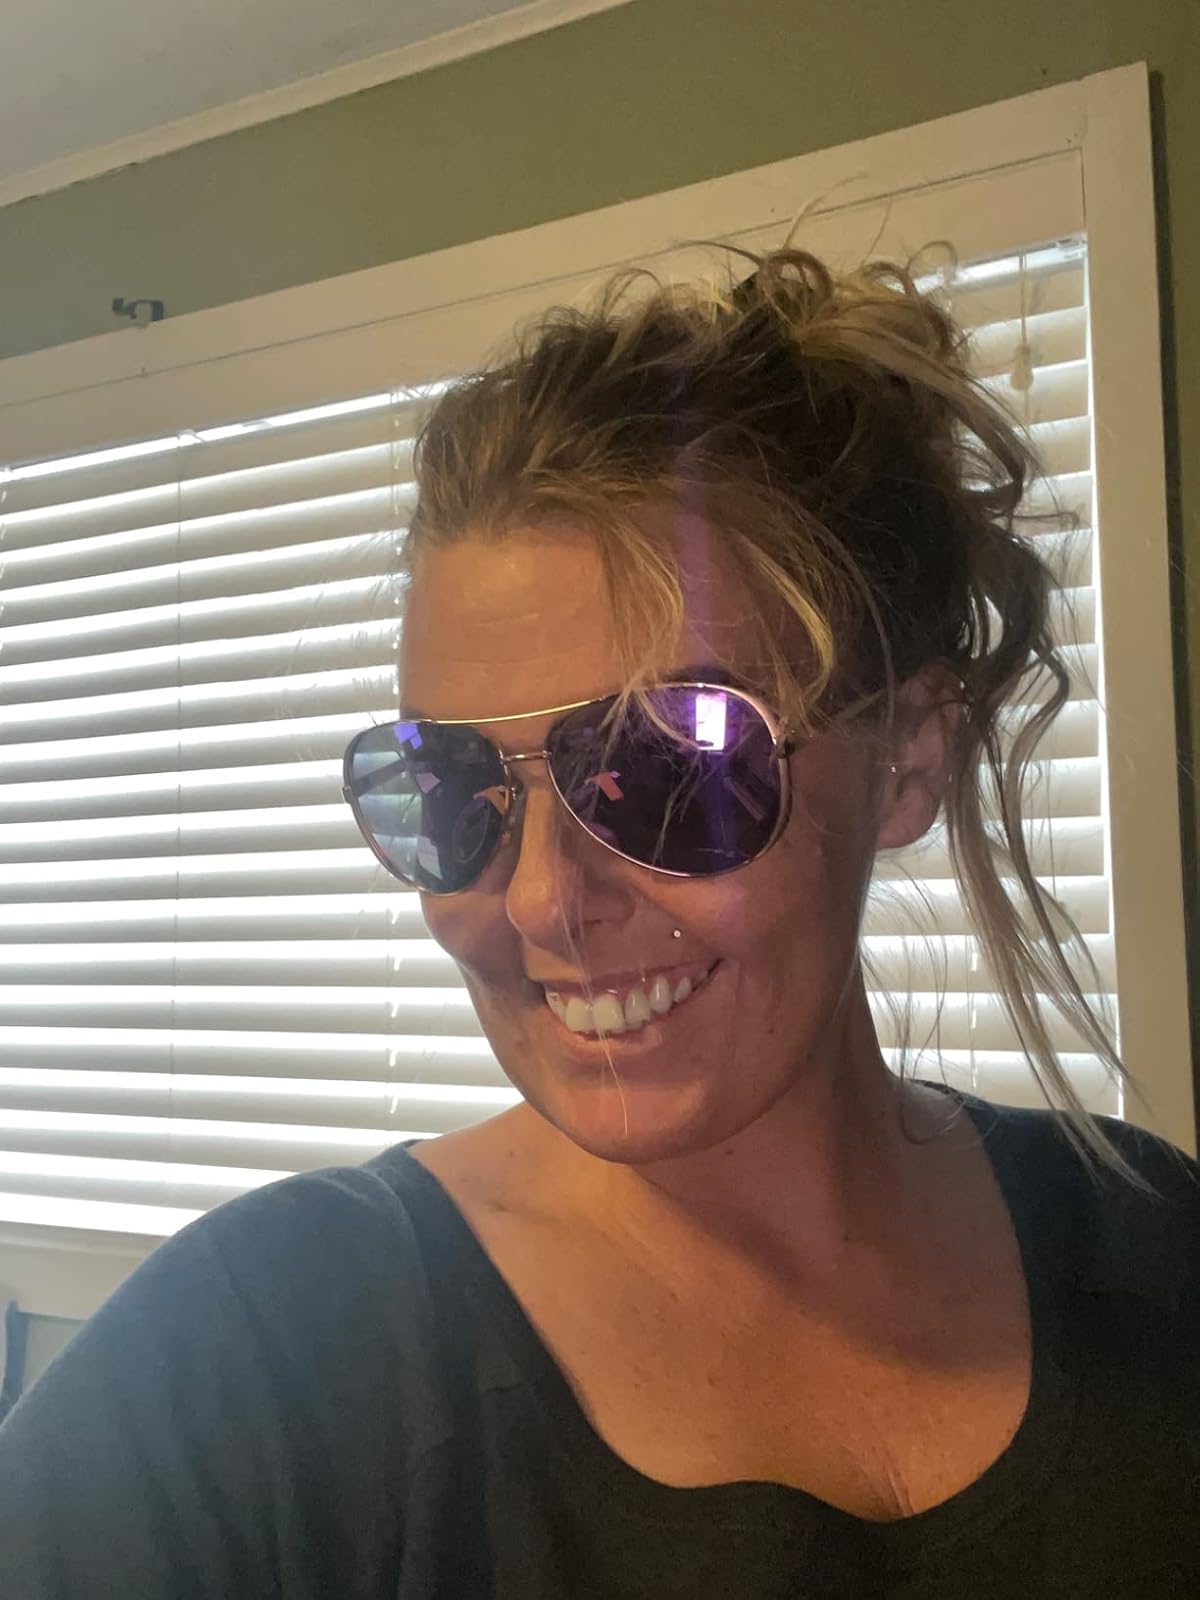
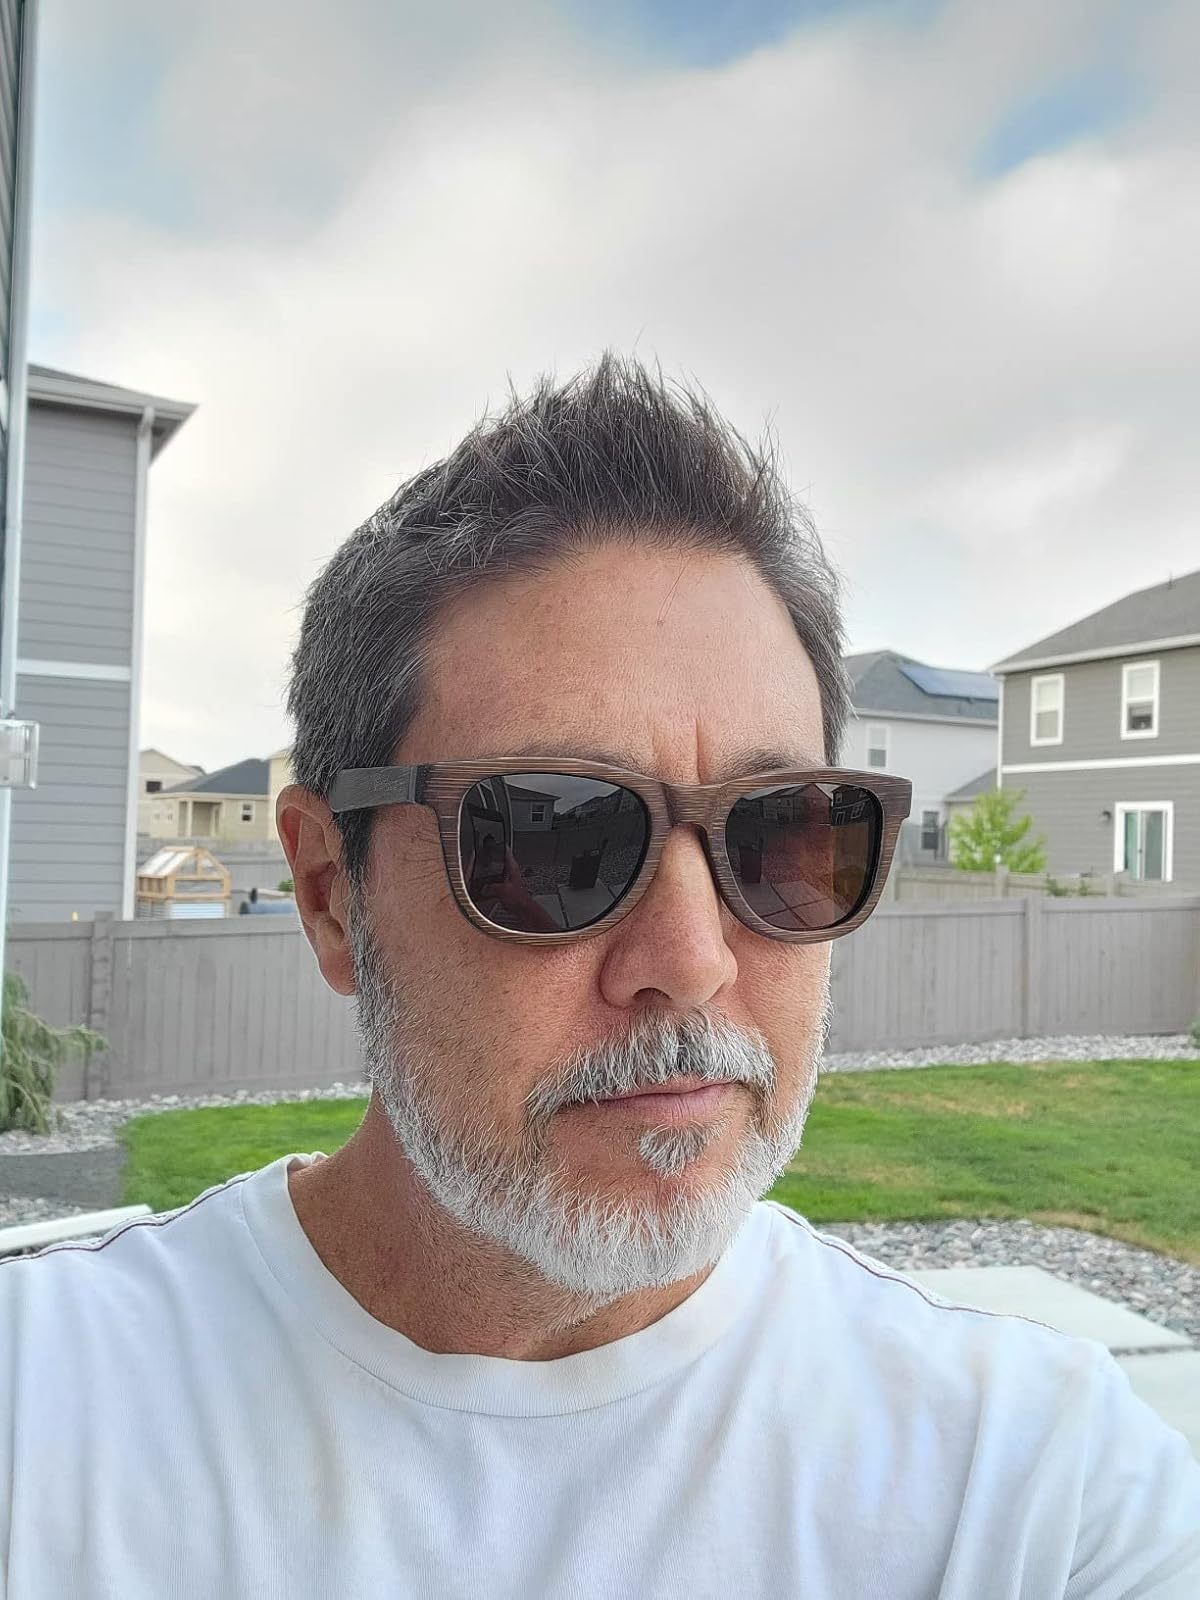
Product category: accessories_sunglasses
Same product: no